Government of the British Indian Ocean Territory

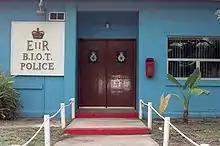
BIOT police station

BIOT has a full and independent administration of civil and criminal justice, with a Magistrates Court, Supreme Court and Court of Appeal. Further appeals can be heard by the Judicial Committee of the Privy Council, located in London. The following persons have served as the territory's Chief Justice, overseeing a small legal system for the jurisdiction: Sir John Farley Spry (1981-1987); Sir John Fieldsend (1987–1998); Christopher Gardner ( 2007); Simon Bryan (since 2015); and James Lewis.